SkyTeam Cargo

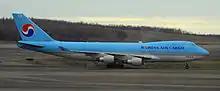
A Boeing 747-400F belonging to Korean Air Cargo, an inaugural SkyTeam Cargo member.

Following the founding of the airline alliance SkyTeam on 22 June 2000, the creation of its cargo division, "SkyTeam Cargo", was announced in September that year. The alliance's inaugural members were Aeroméxico Cargo, Air France Cargo, Delta Air Logistics, and Korean Air Cargo, whose passenger airline operations are members of SkyTeam.